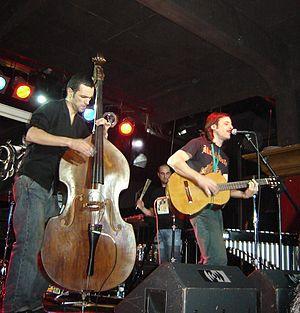
Zu